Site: brandenburg
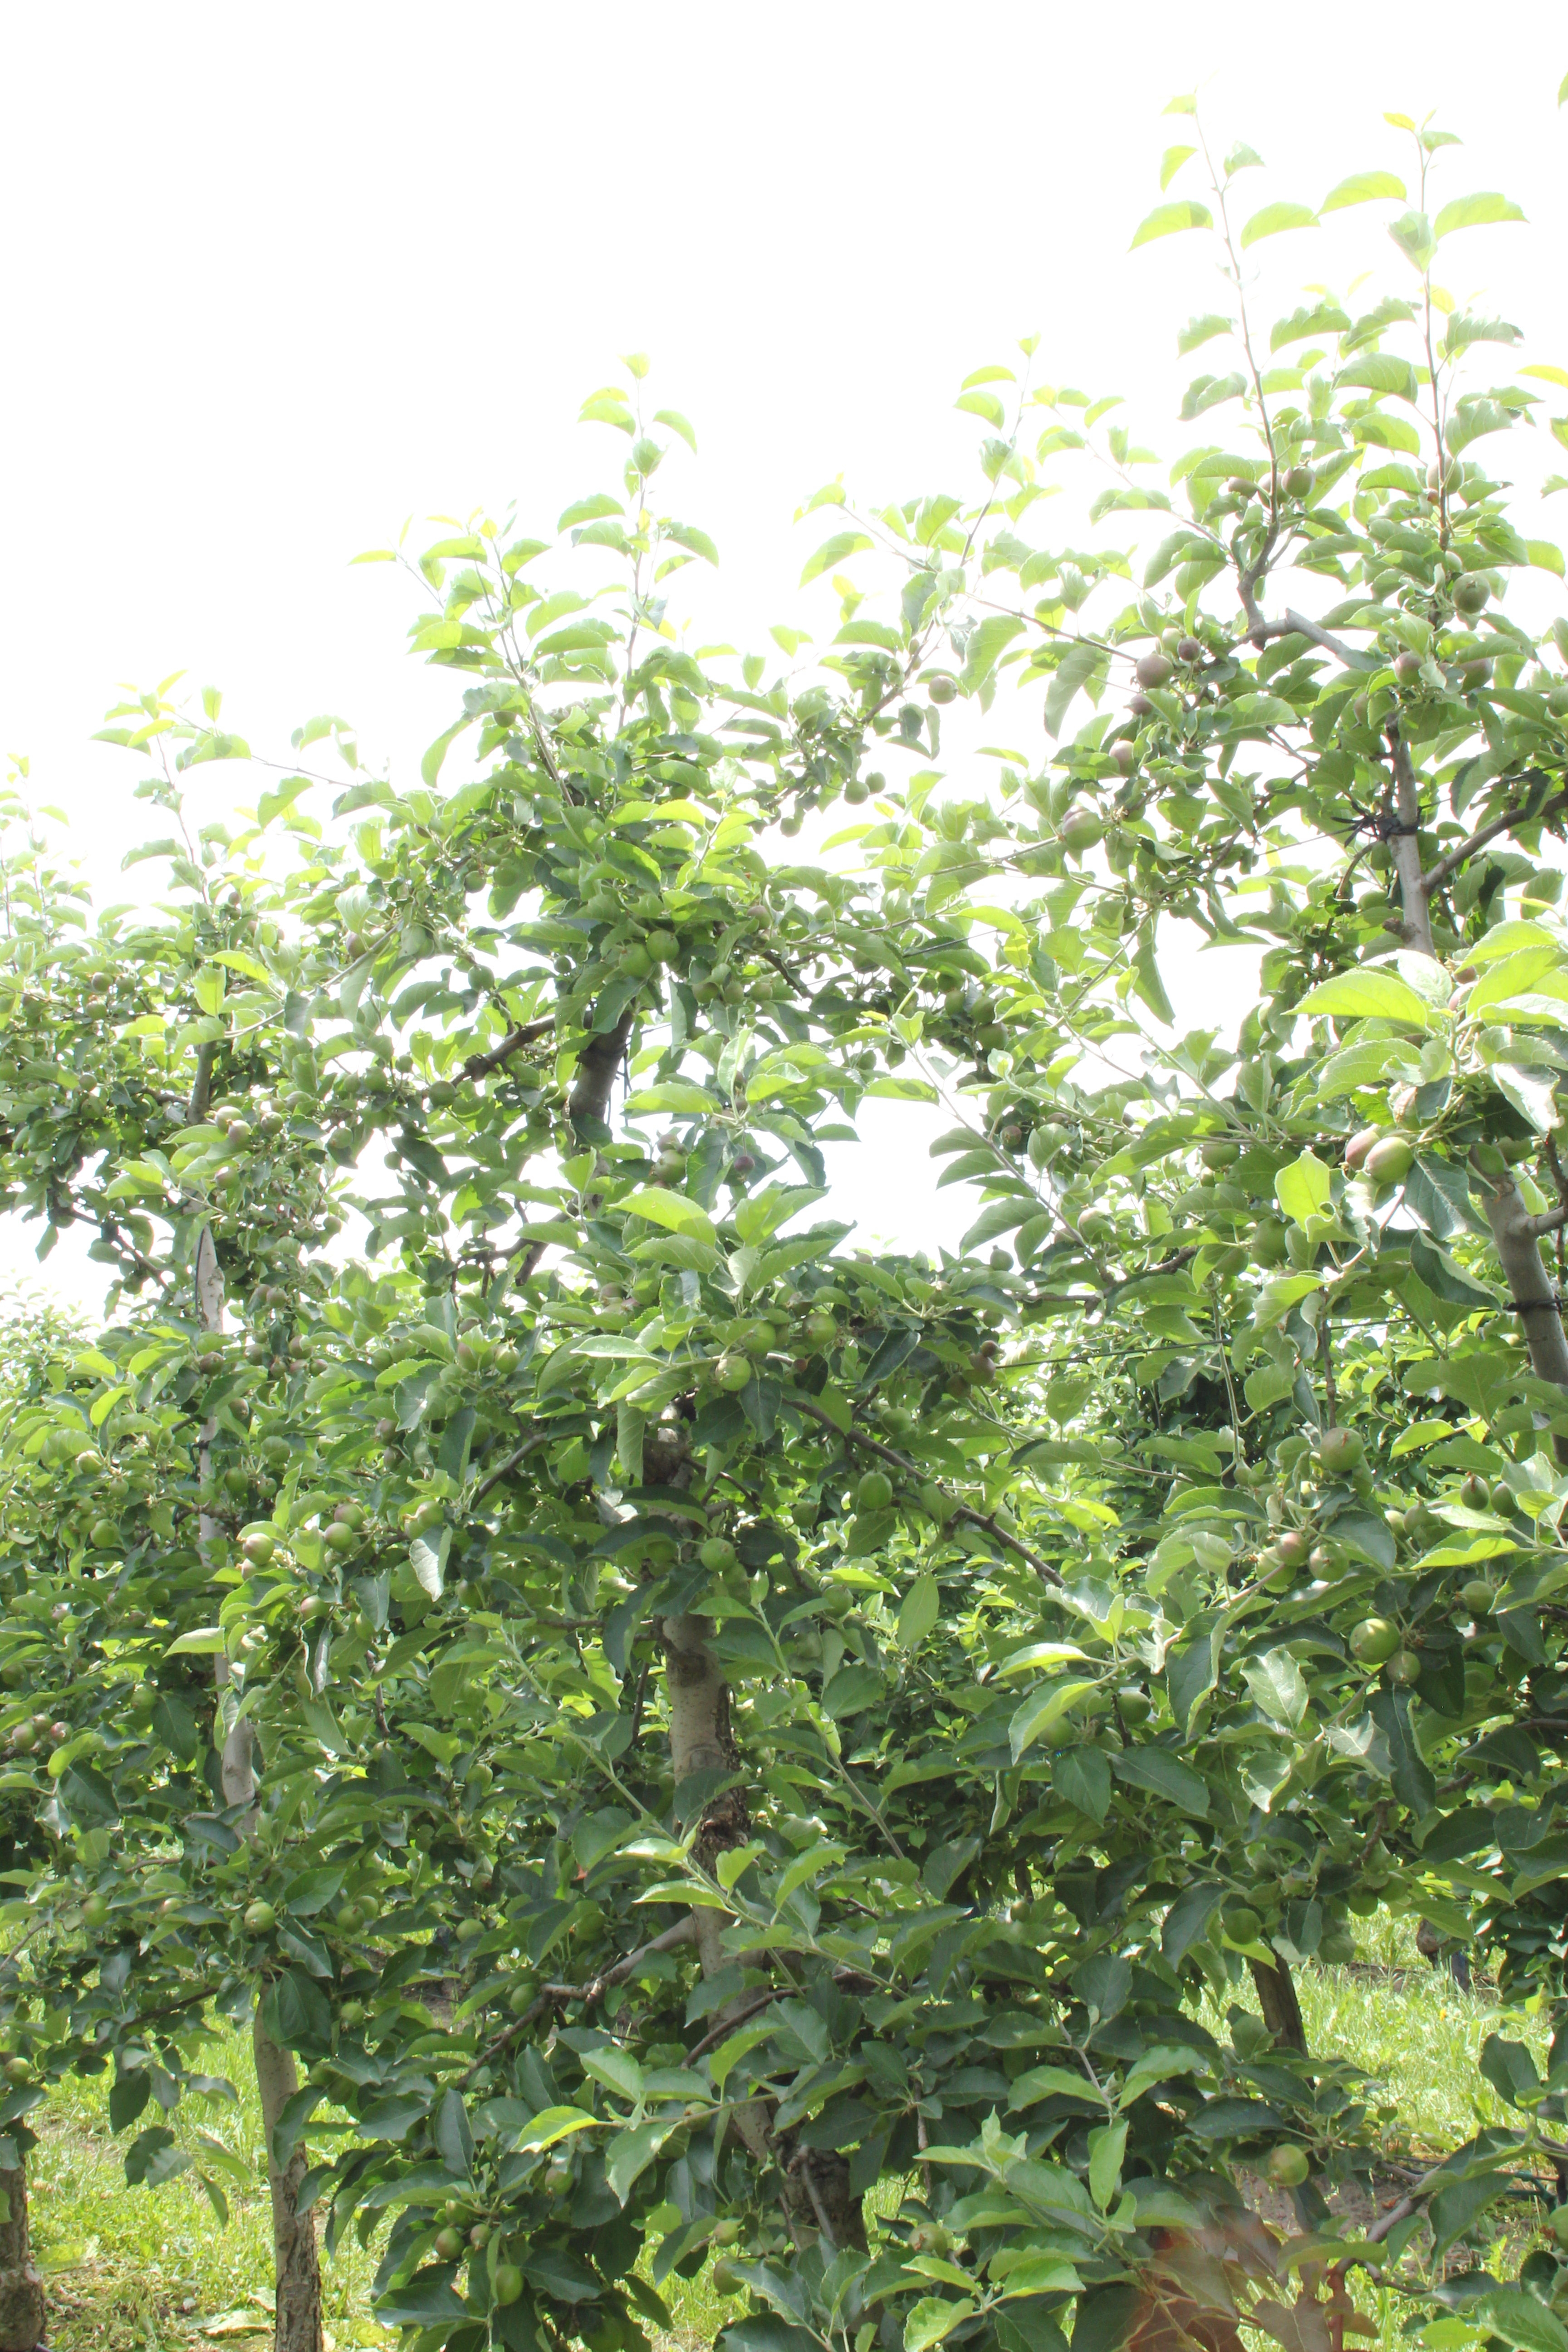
Growth stage (BBCH 73): Development of fruit